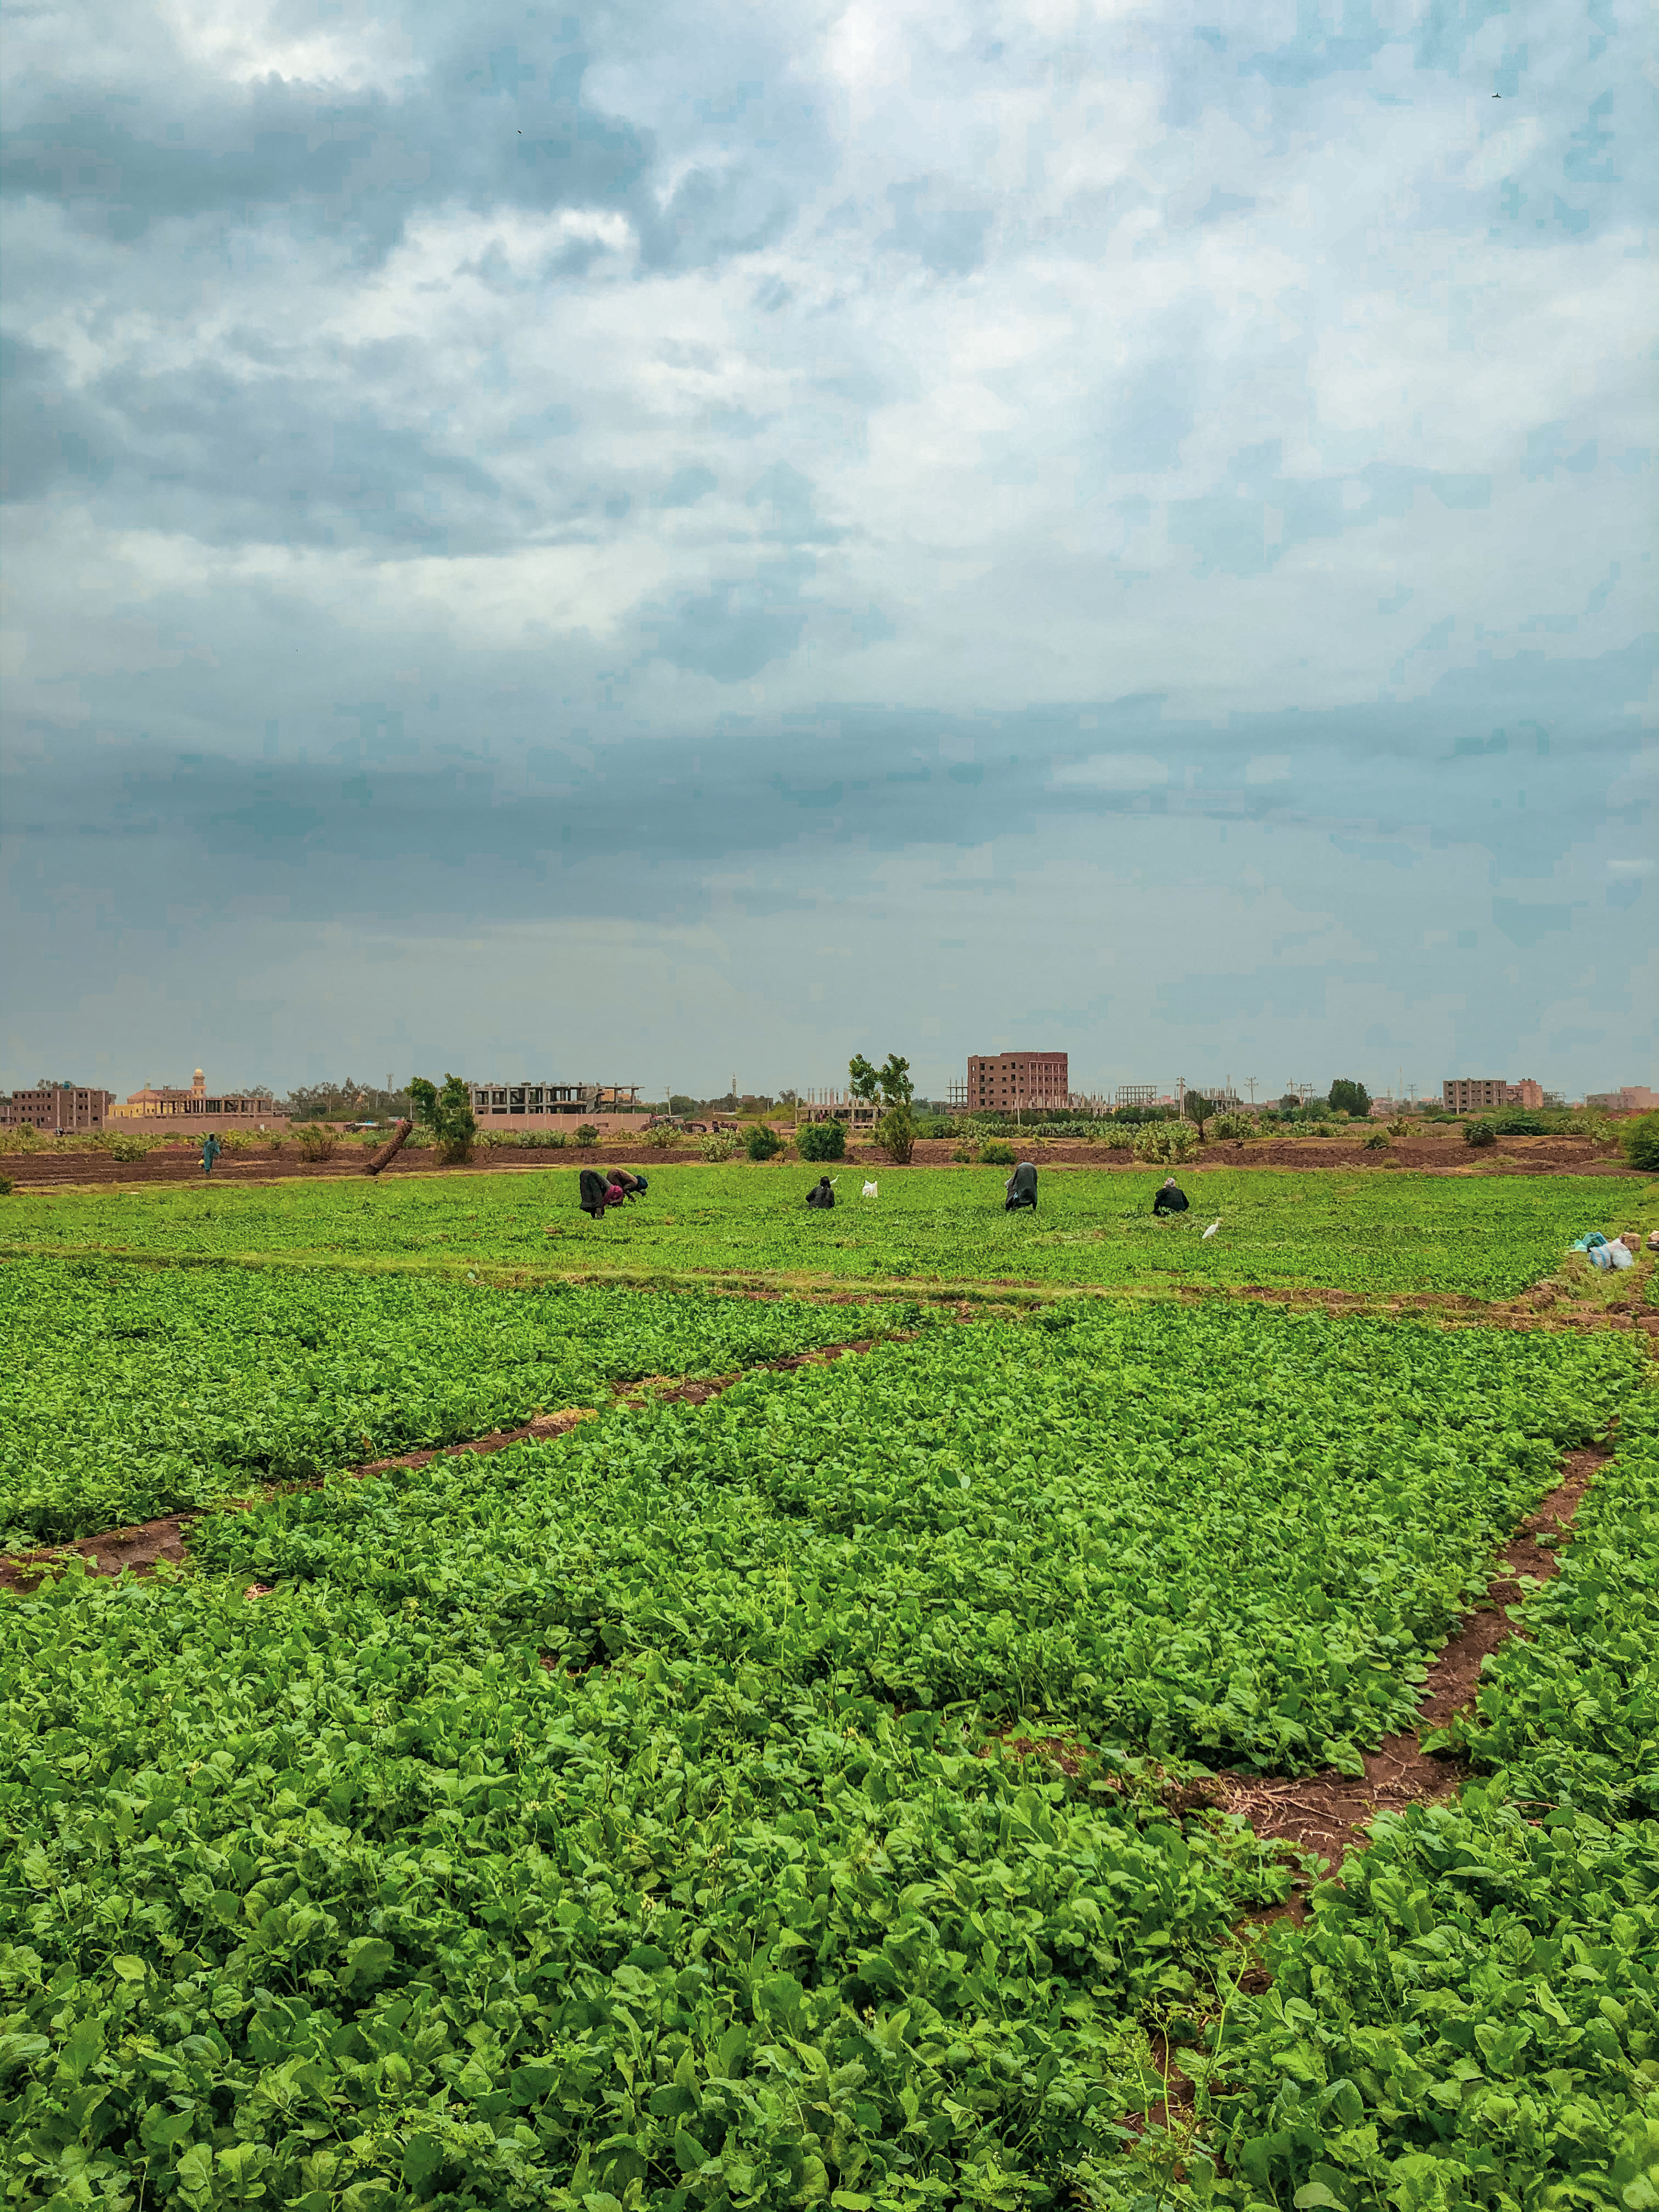
الوصف بالفصحى: حقل زراعي أخضر تمتد صفوفه بعيد، ويعمل فيه أشخاص، تحت سماء جزئية الغيوم
التصنيف: Uncategorized